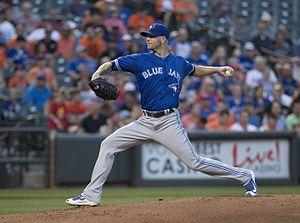
James Anthony Happ est un lanceur gaucher des Yankees de New York de la Ligue majeure de baseball.